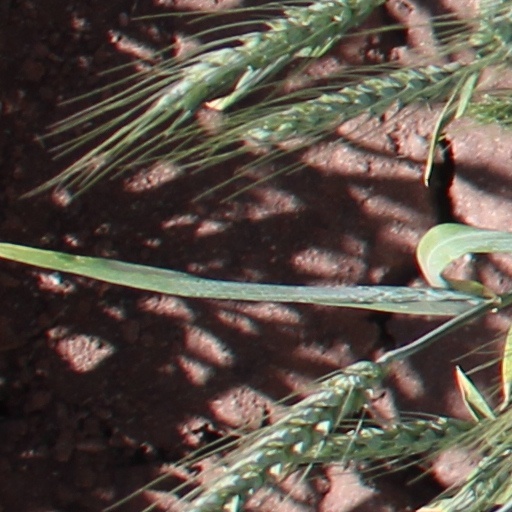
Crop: wheat